Baloncesto León

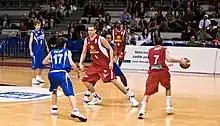
A match against Plus Pujol Lleida in 2008.

Since 2000, Baloncesto León has been playing in the second category of Spanish basketball. The team has come close to promotion on several occasions, but has not achieved it.